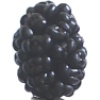
Label: Mulberry 1